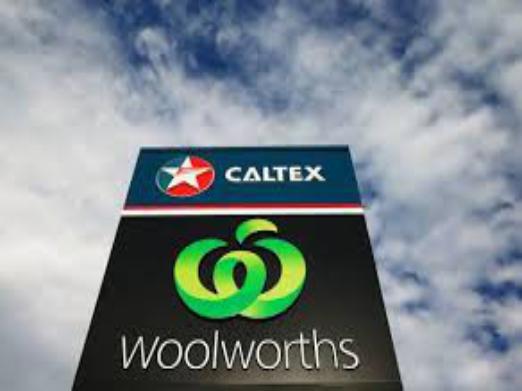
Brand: caltex woolworths
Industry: Others